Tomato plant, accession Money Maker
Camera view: tilt-top (135 deg); turntable rotation: 330 degrees
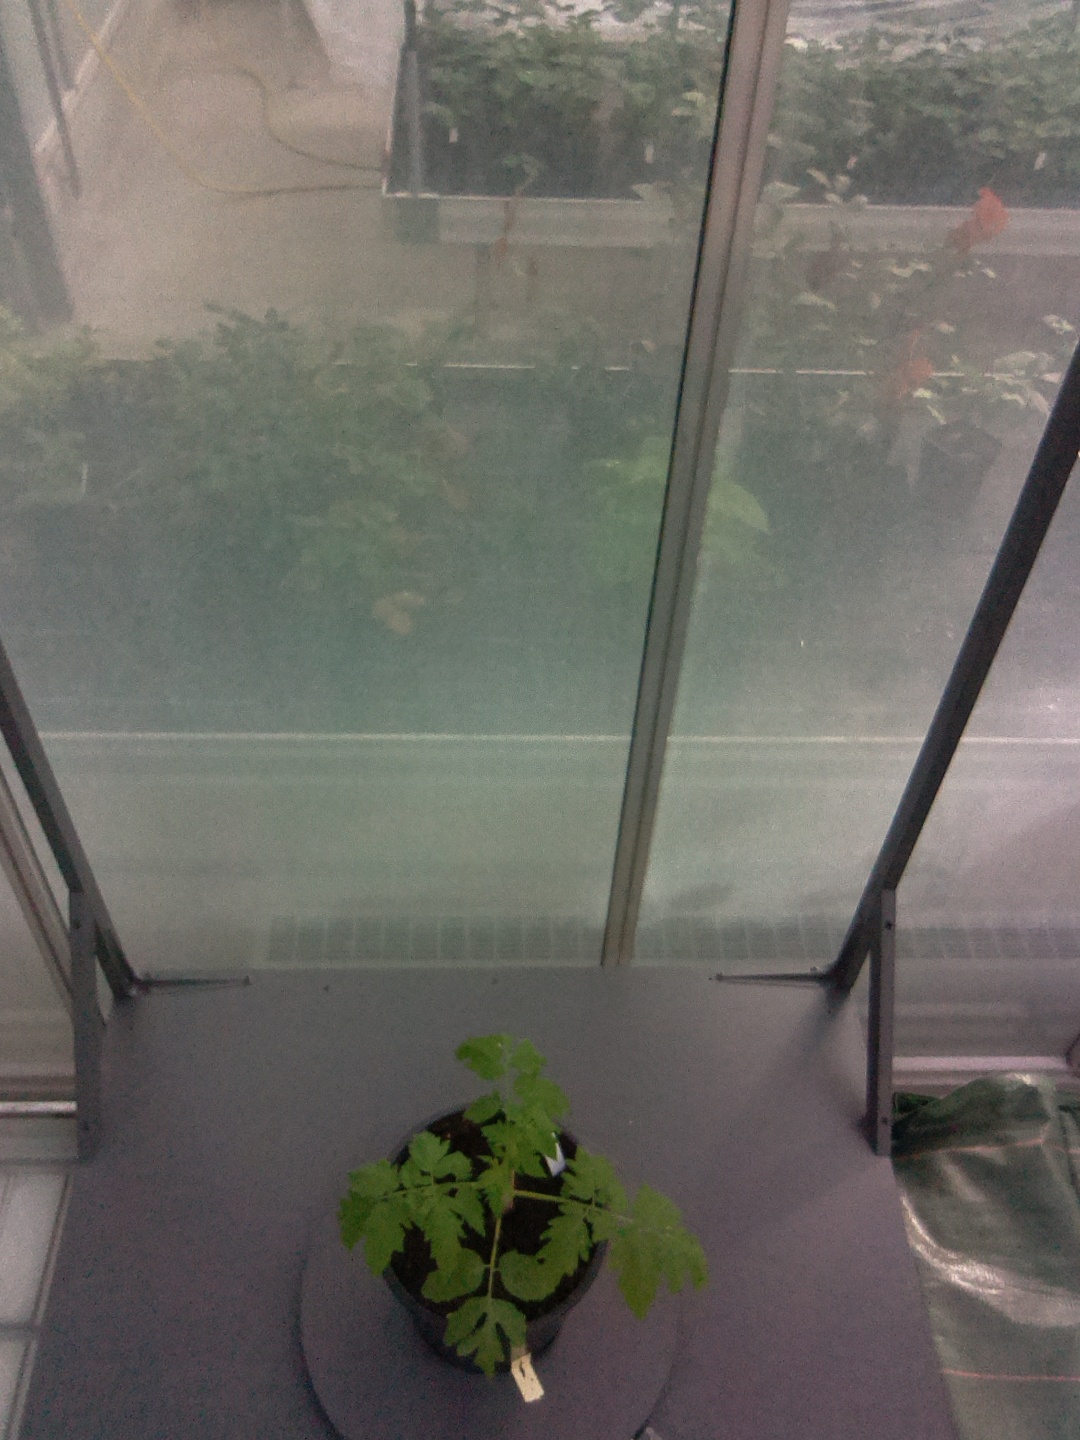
BBCH growth stage 13: 6 of true leaves visible